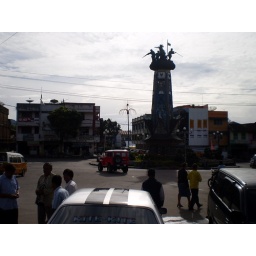
Have taken a photo at this same location in 1990. No more horse buggies and monument painted in multi colours.